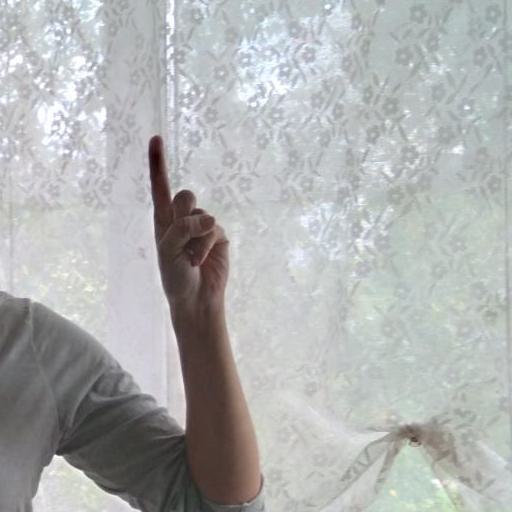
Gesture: one